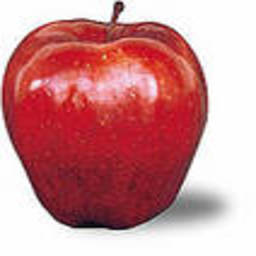
Label: Apple